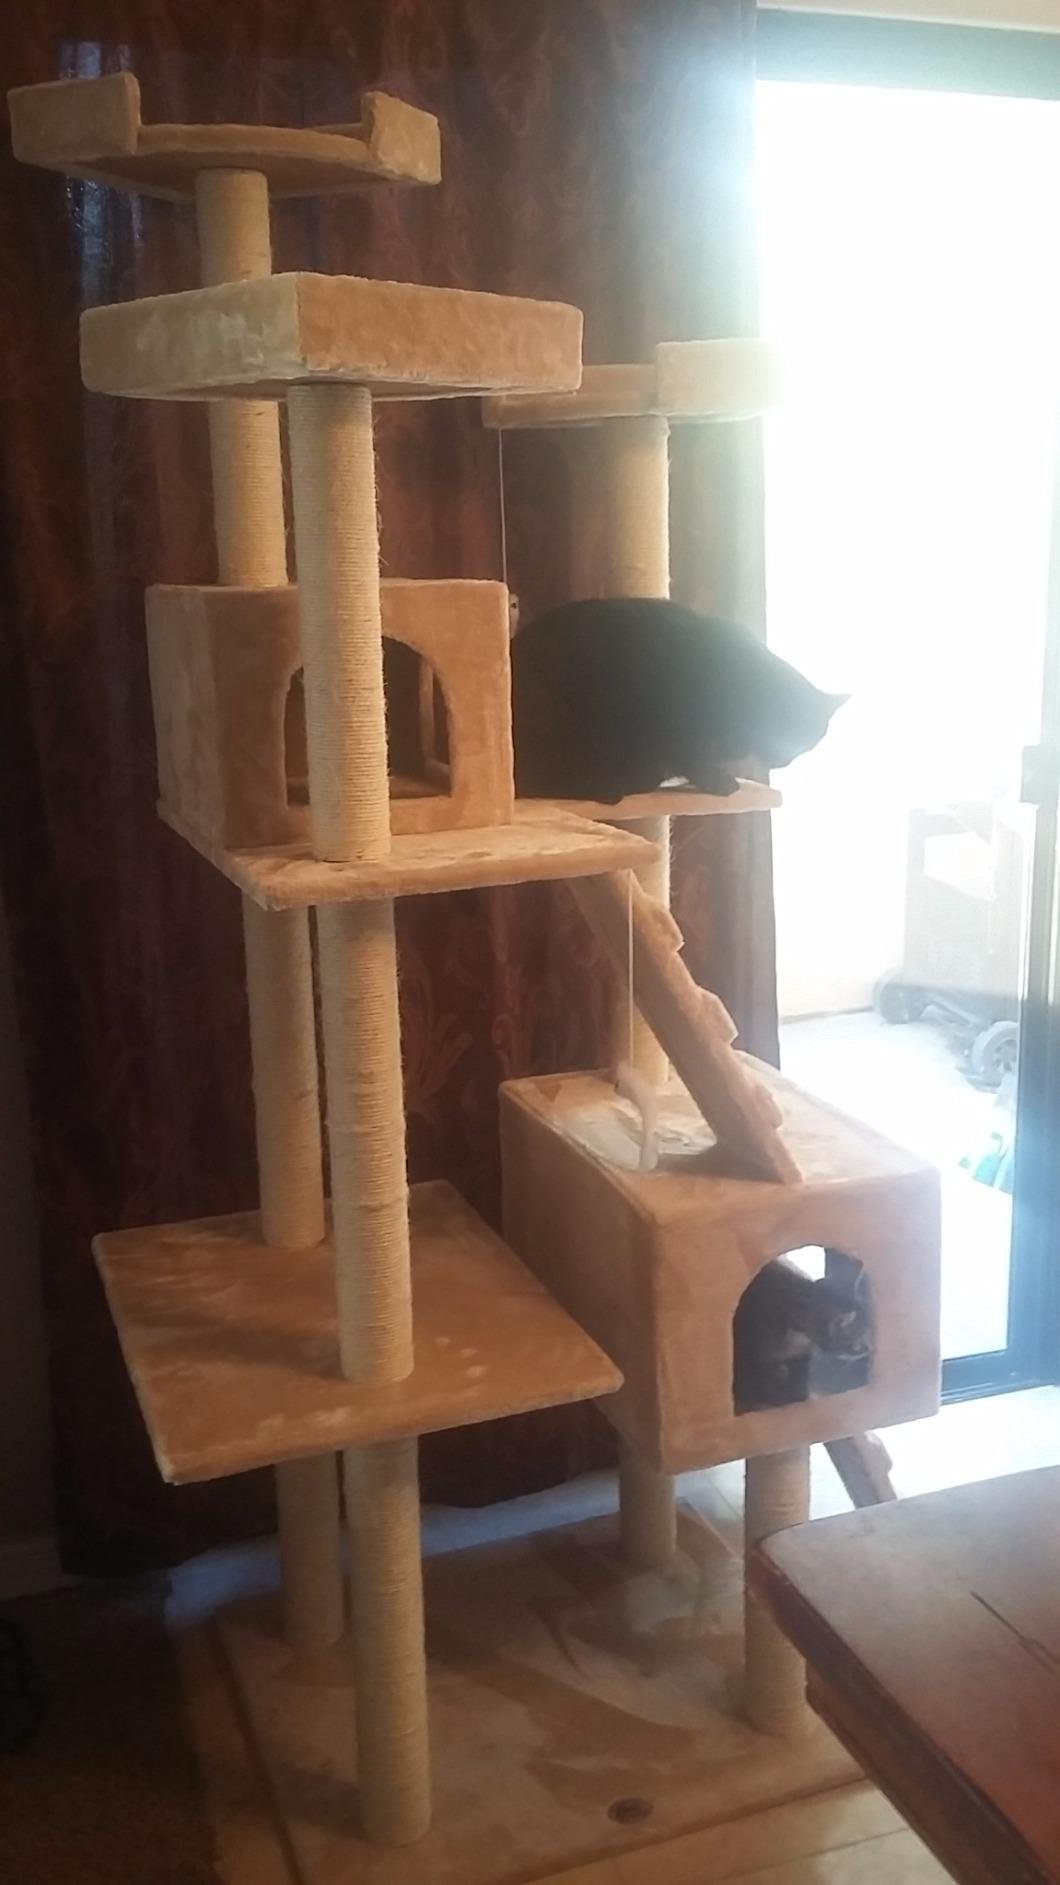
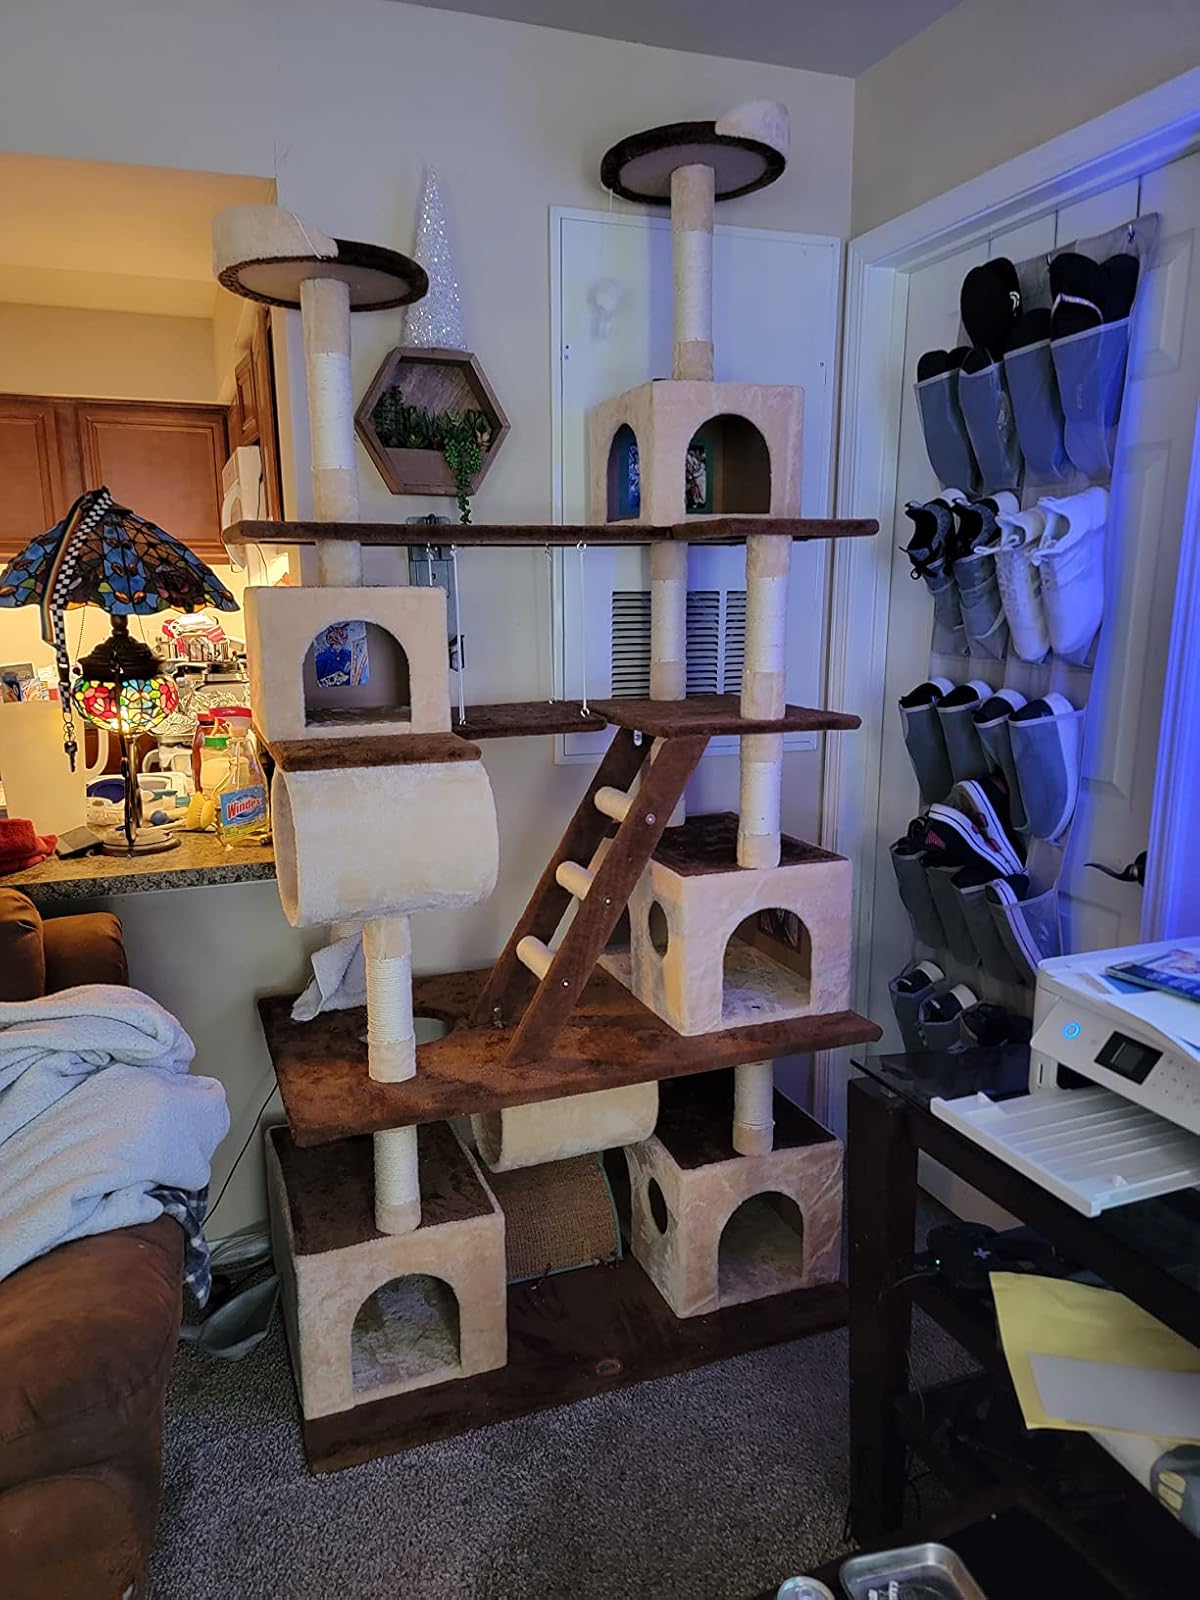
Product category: items_cat tree
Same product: no